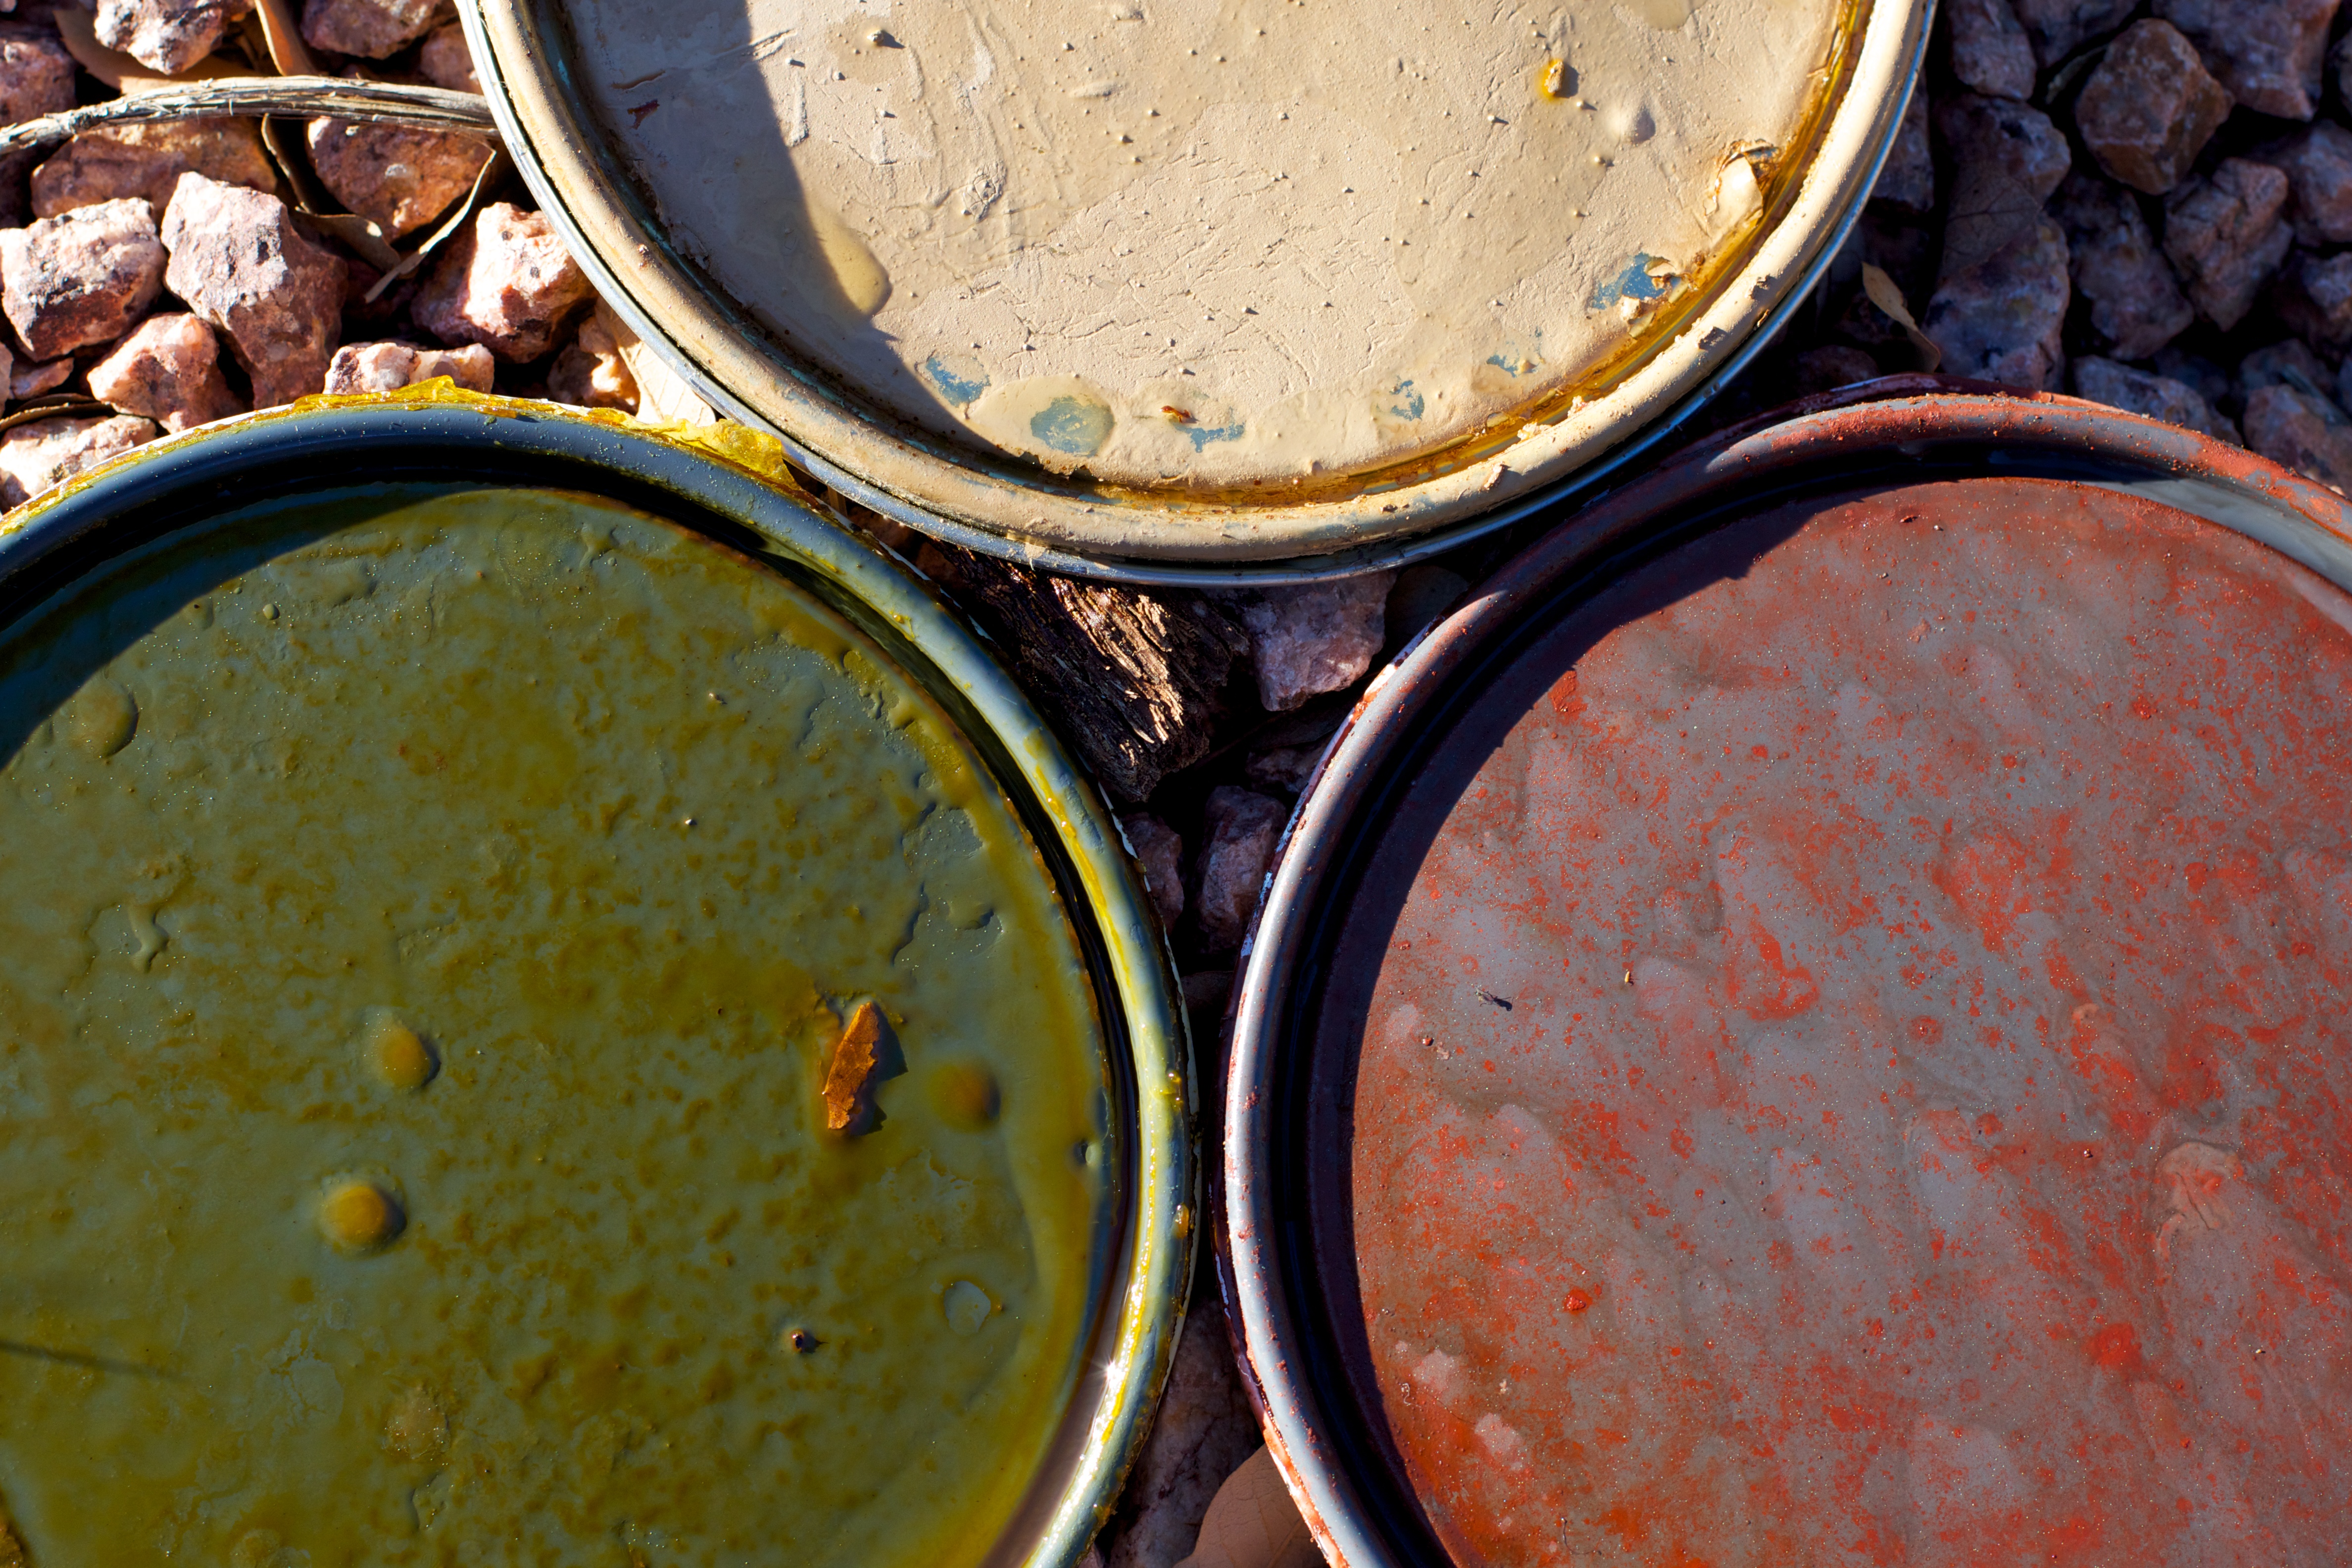
leaf, food, produce, color, drum, 2011365, man made object